Vladimír Darida

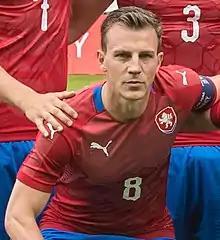
Darida lining up with Czech Republic in 2018

Vladimír Darida (born 8 August 1990) is a Czech professional footballer who plays as a central midfielder for Czech First League club Hradec Králové. He represented the Czech Republic national team between 2012 and 2021.